USS Nathanael Greene

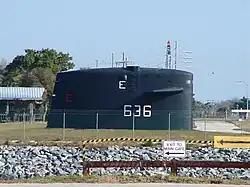
The sail of USS "Nathanael Greene" on display in Port Canaveral, Florida.

"Nathanael Greene"s sail has been restored and is now on display in Port Canaveral, Florida as a memorial to the original 41 for Freedom fleet ballistic missile submarines.